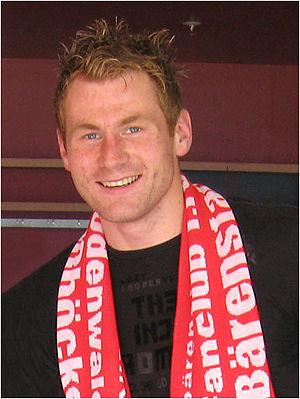
Lukas Sinkiewicz, né le 9 octobre 1985 à Tychy en Pologne, est un footballeur naturalisé allemand. Il évolue au poste de défenseur central au VfL Bochum depuis 2011.